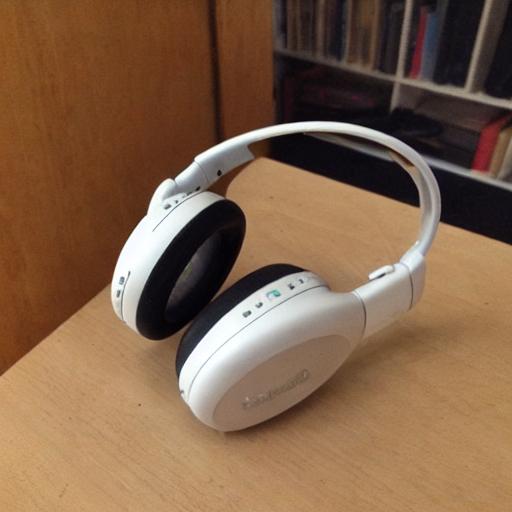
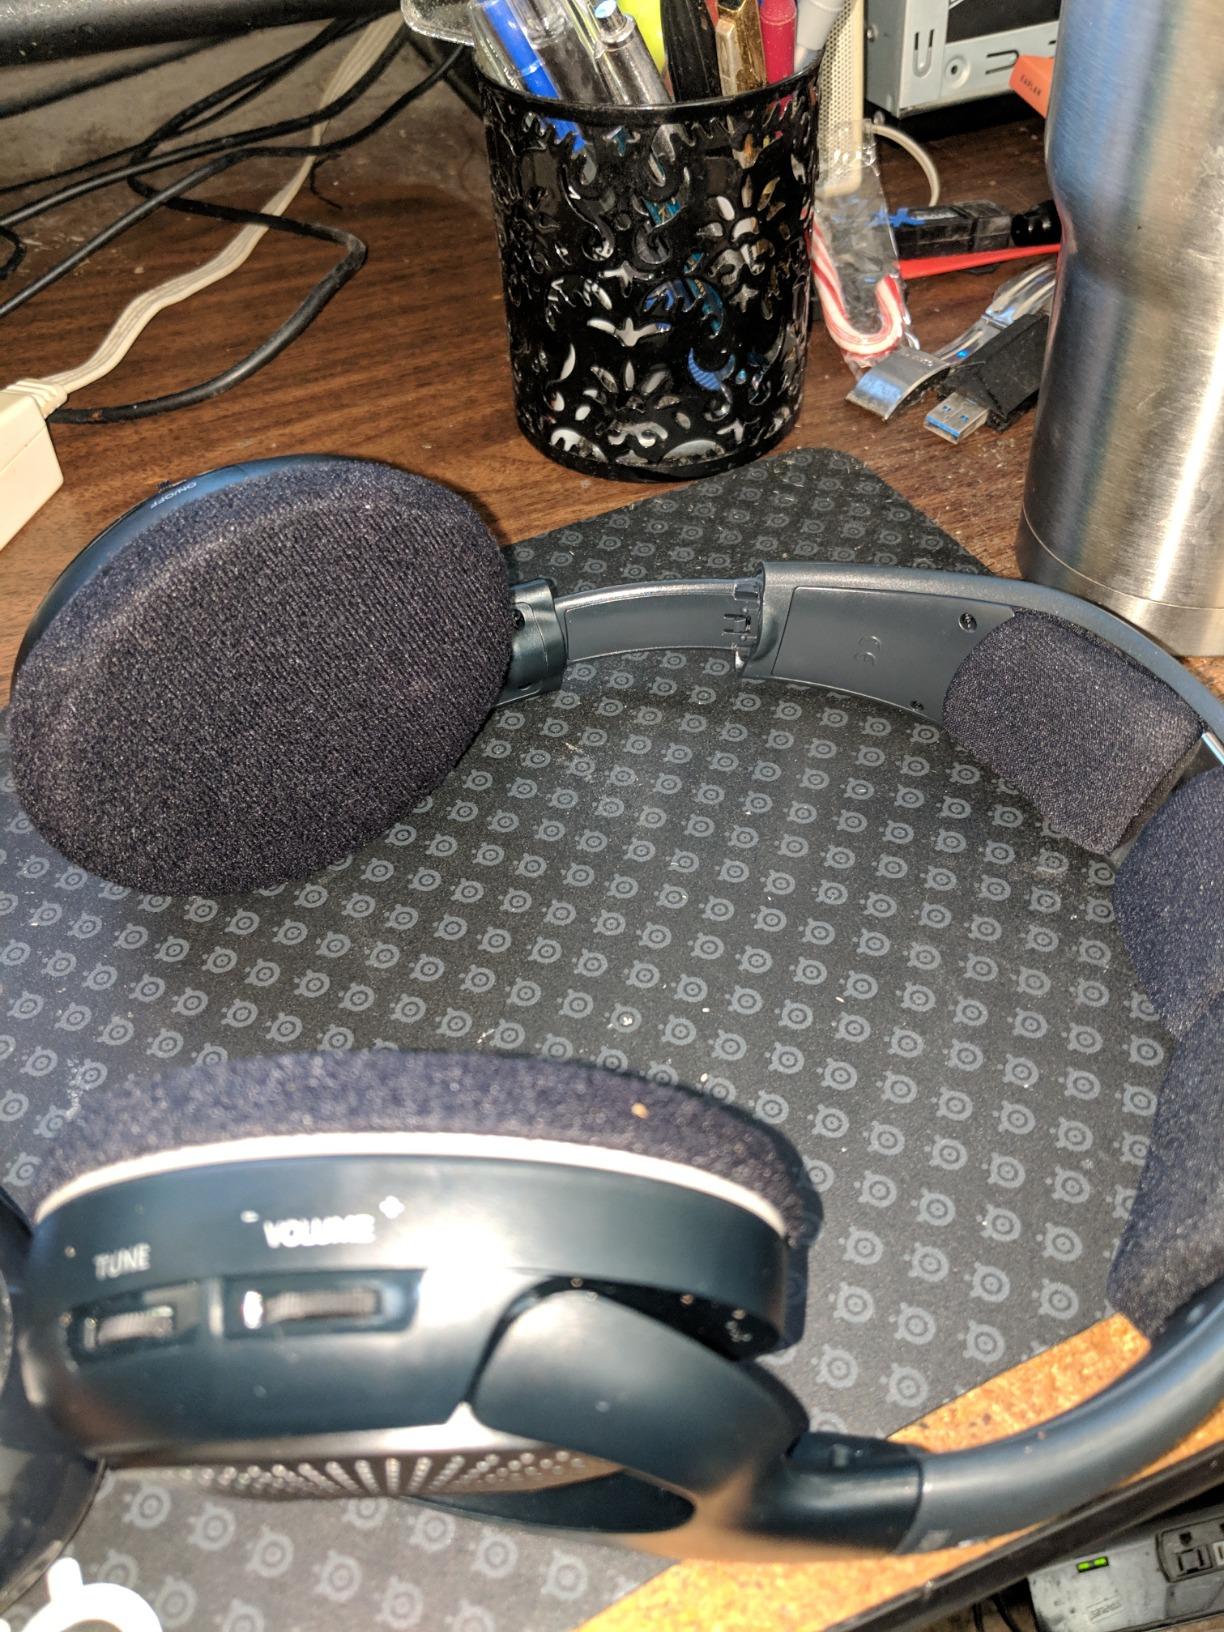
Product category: headphones
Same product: no